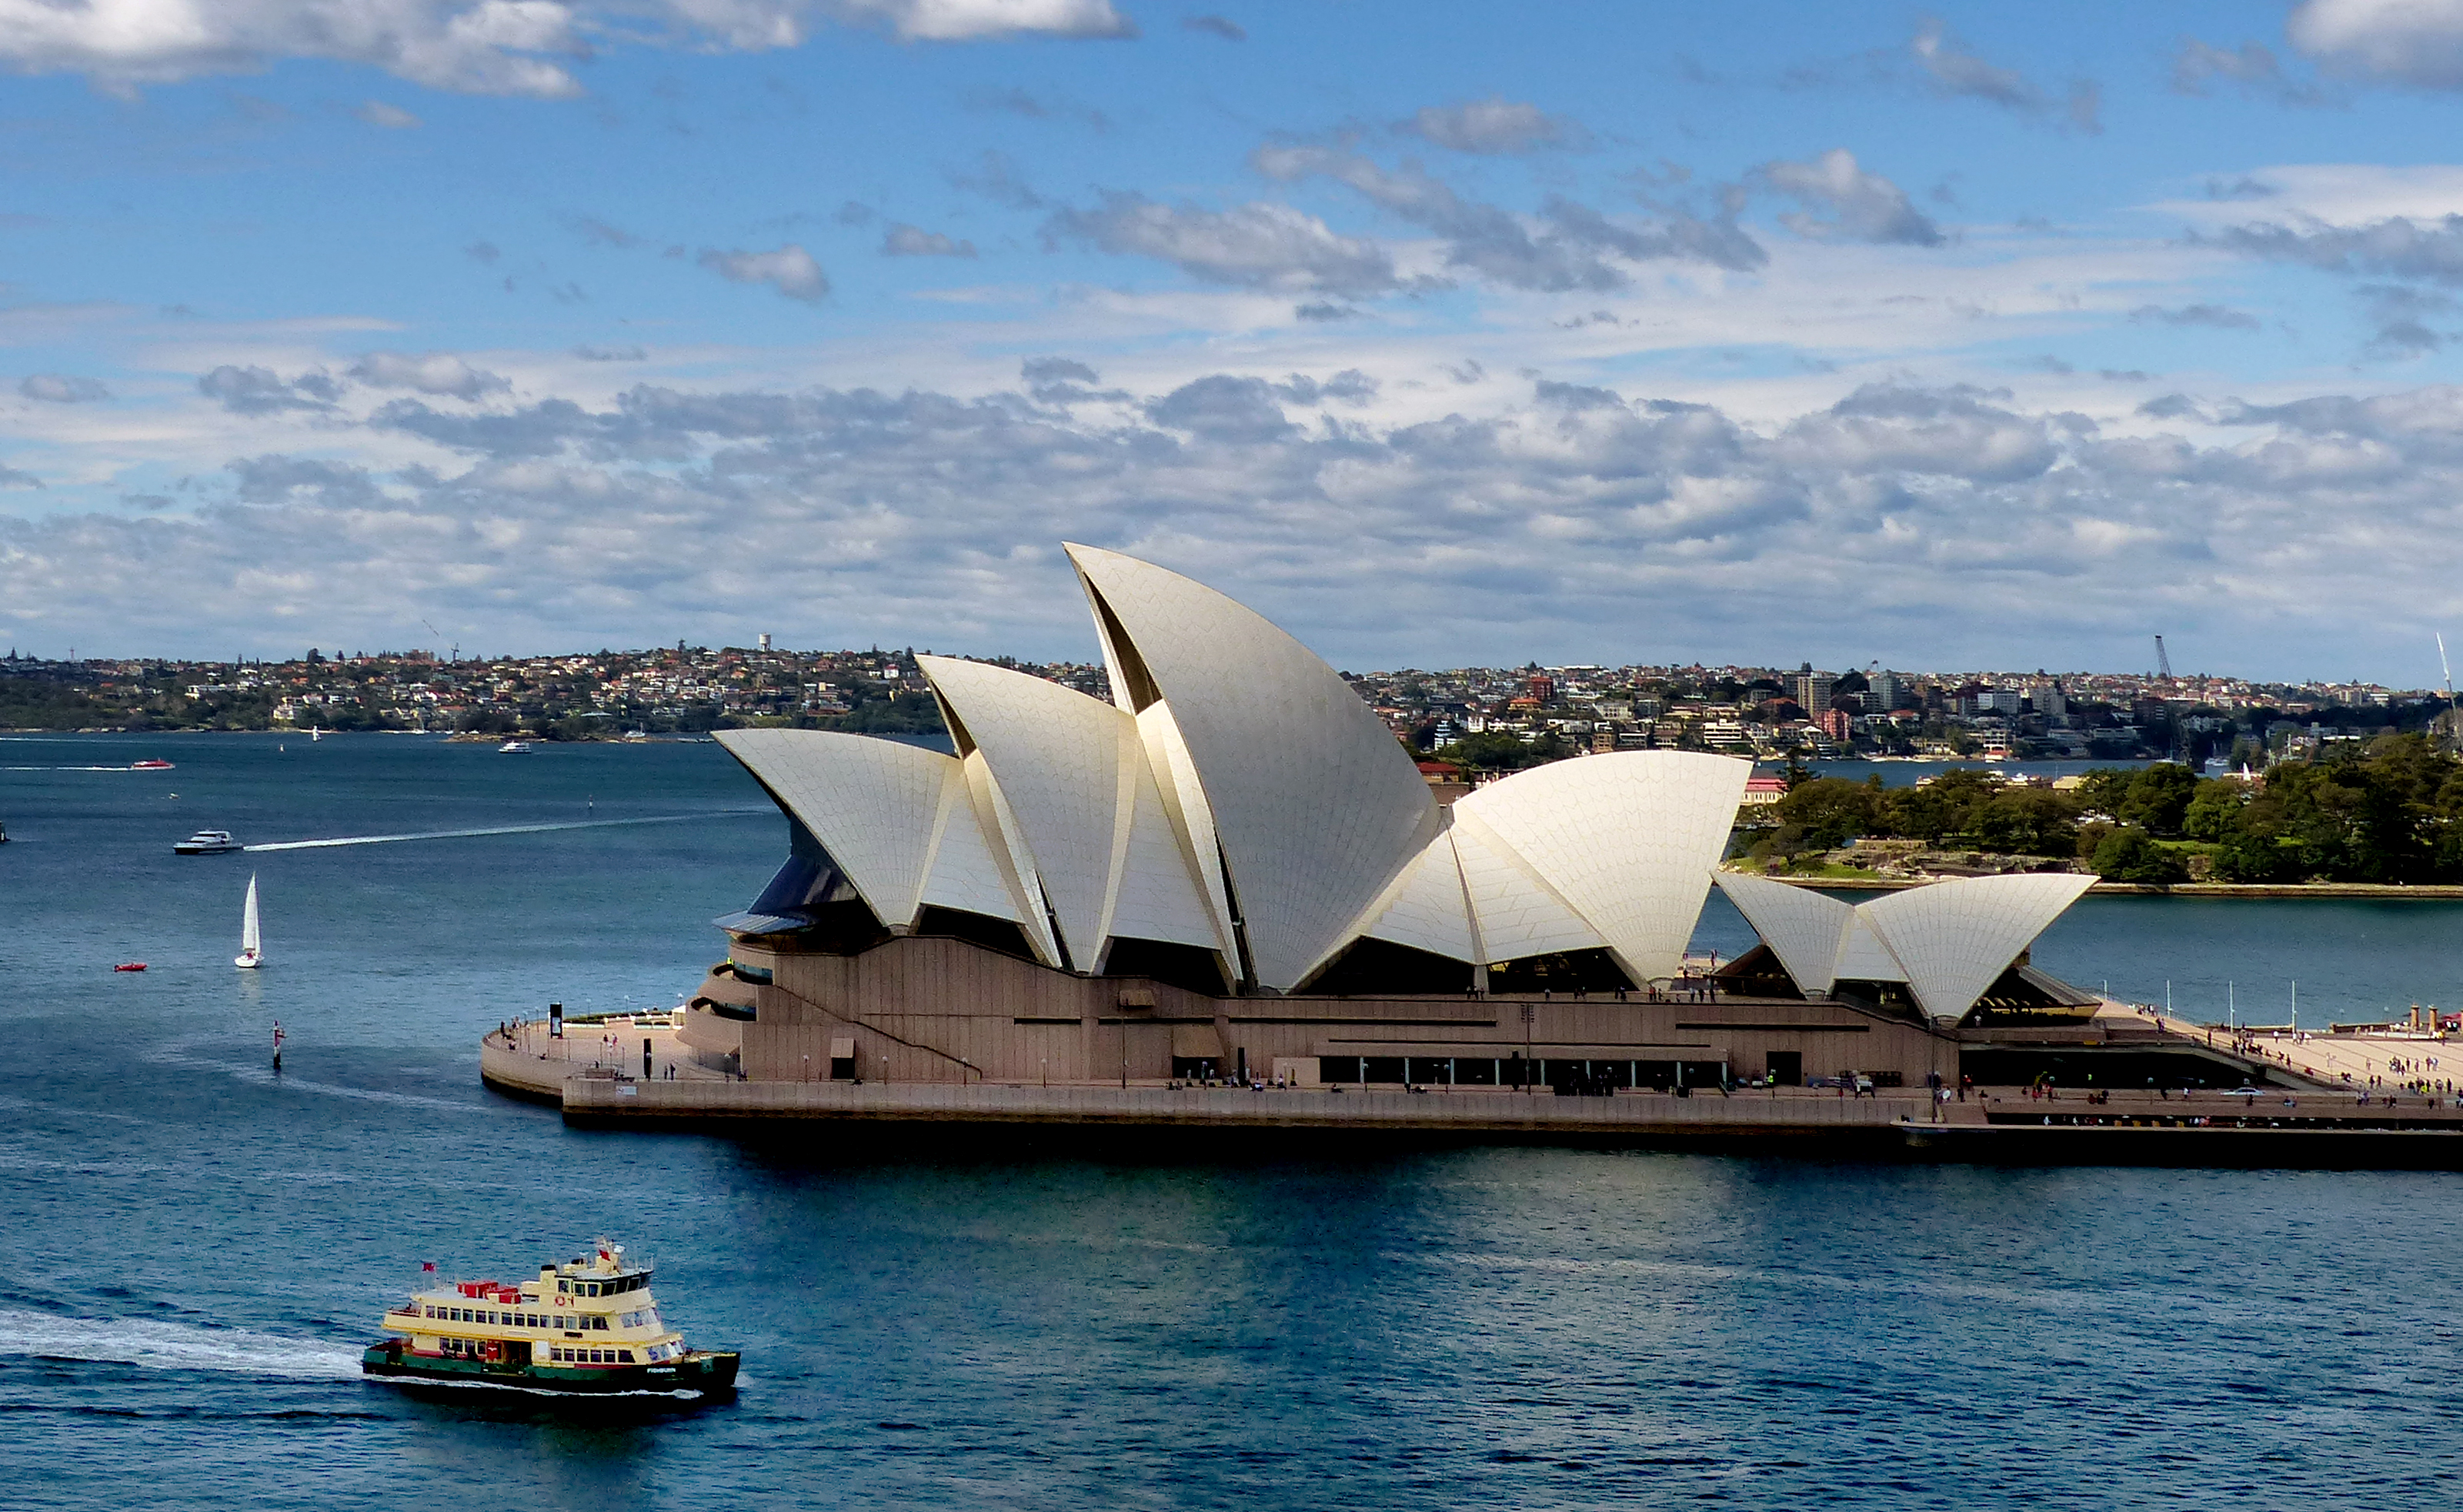
sea, coast, ocean, boat, ship, airplane, aircraft, vehicle, yacht, watercraft, warship, passenger ship, naval ship